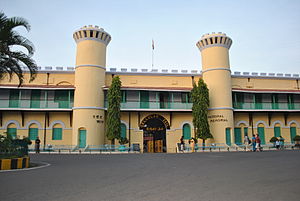
Port Blair / Galleri
Port Blair er hovedstaden i det indiske unionsterritorium Andamanerne og Nicobarerne. Byen ligger på den østlige kyst af øen South Andaman og er den vigtigste indgang til øerne. Port Blair har ca. 112.100 indbyggere.